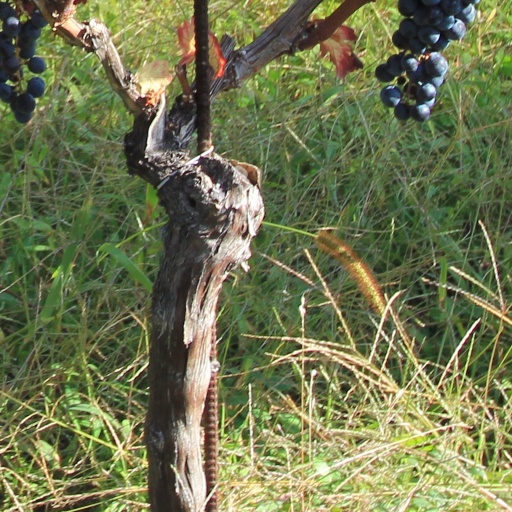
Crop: grape